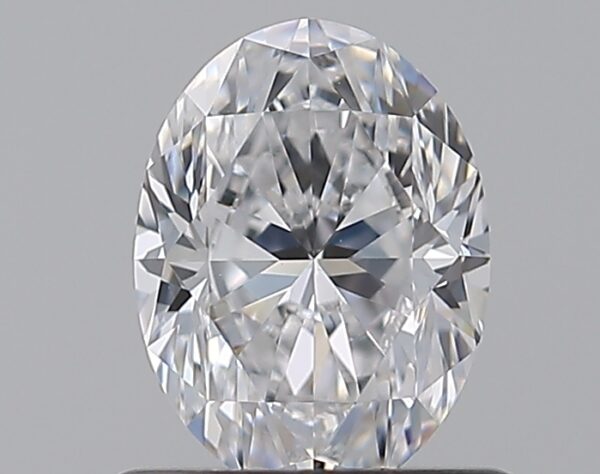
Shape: oval
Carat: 0.72
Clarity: VVS2
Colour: D
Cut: VG
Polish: EX
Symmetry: EX
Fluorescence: F
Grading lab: GIA
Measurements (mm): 6.59 x 4.94 x 3.26